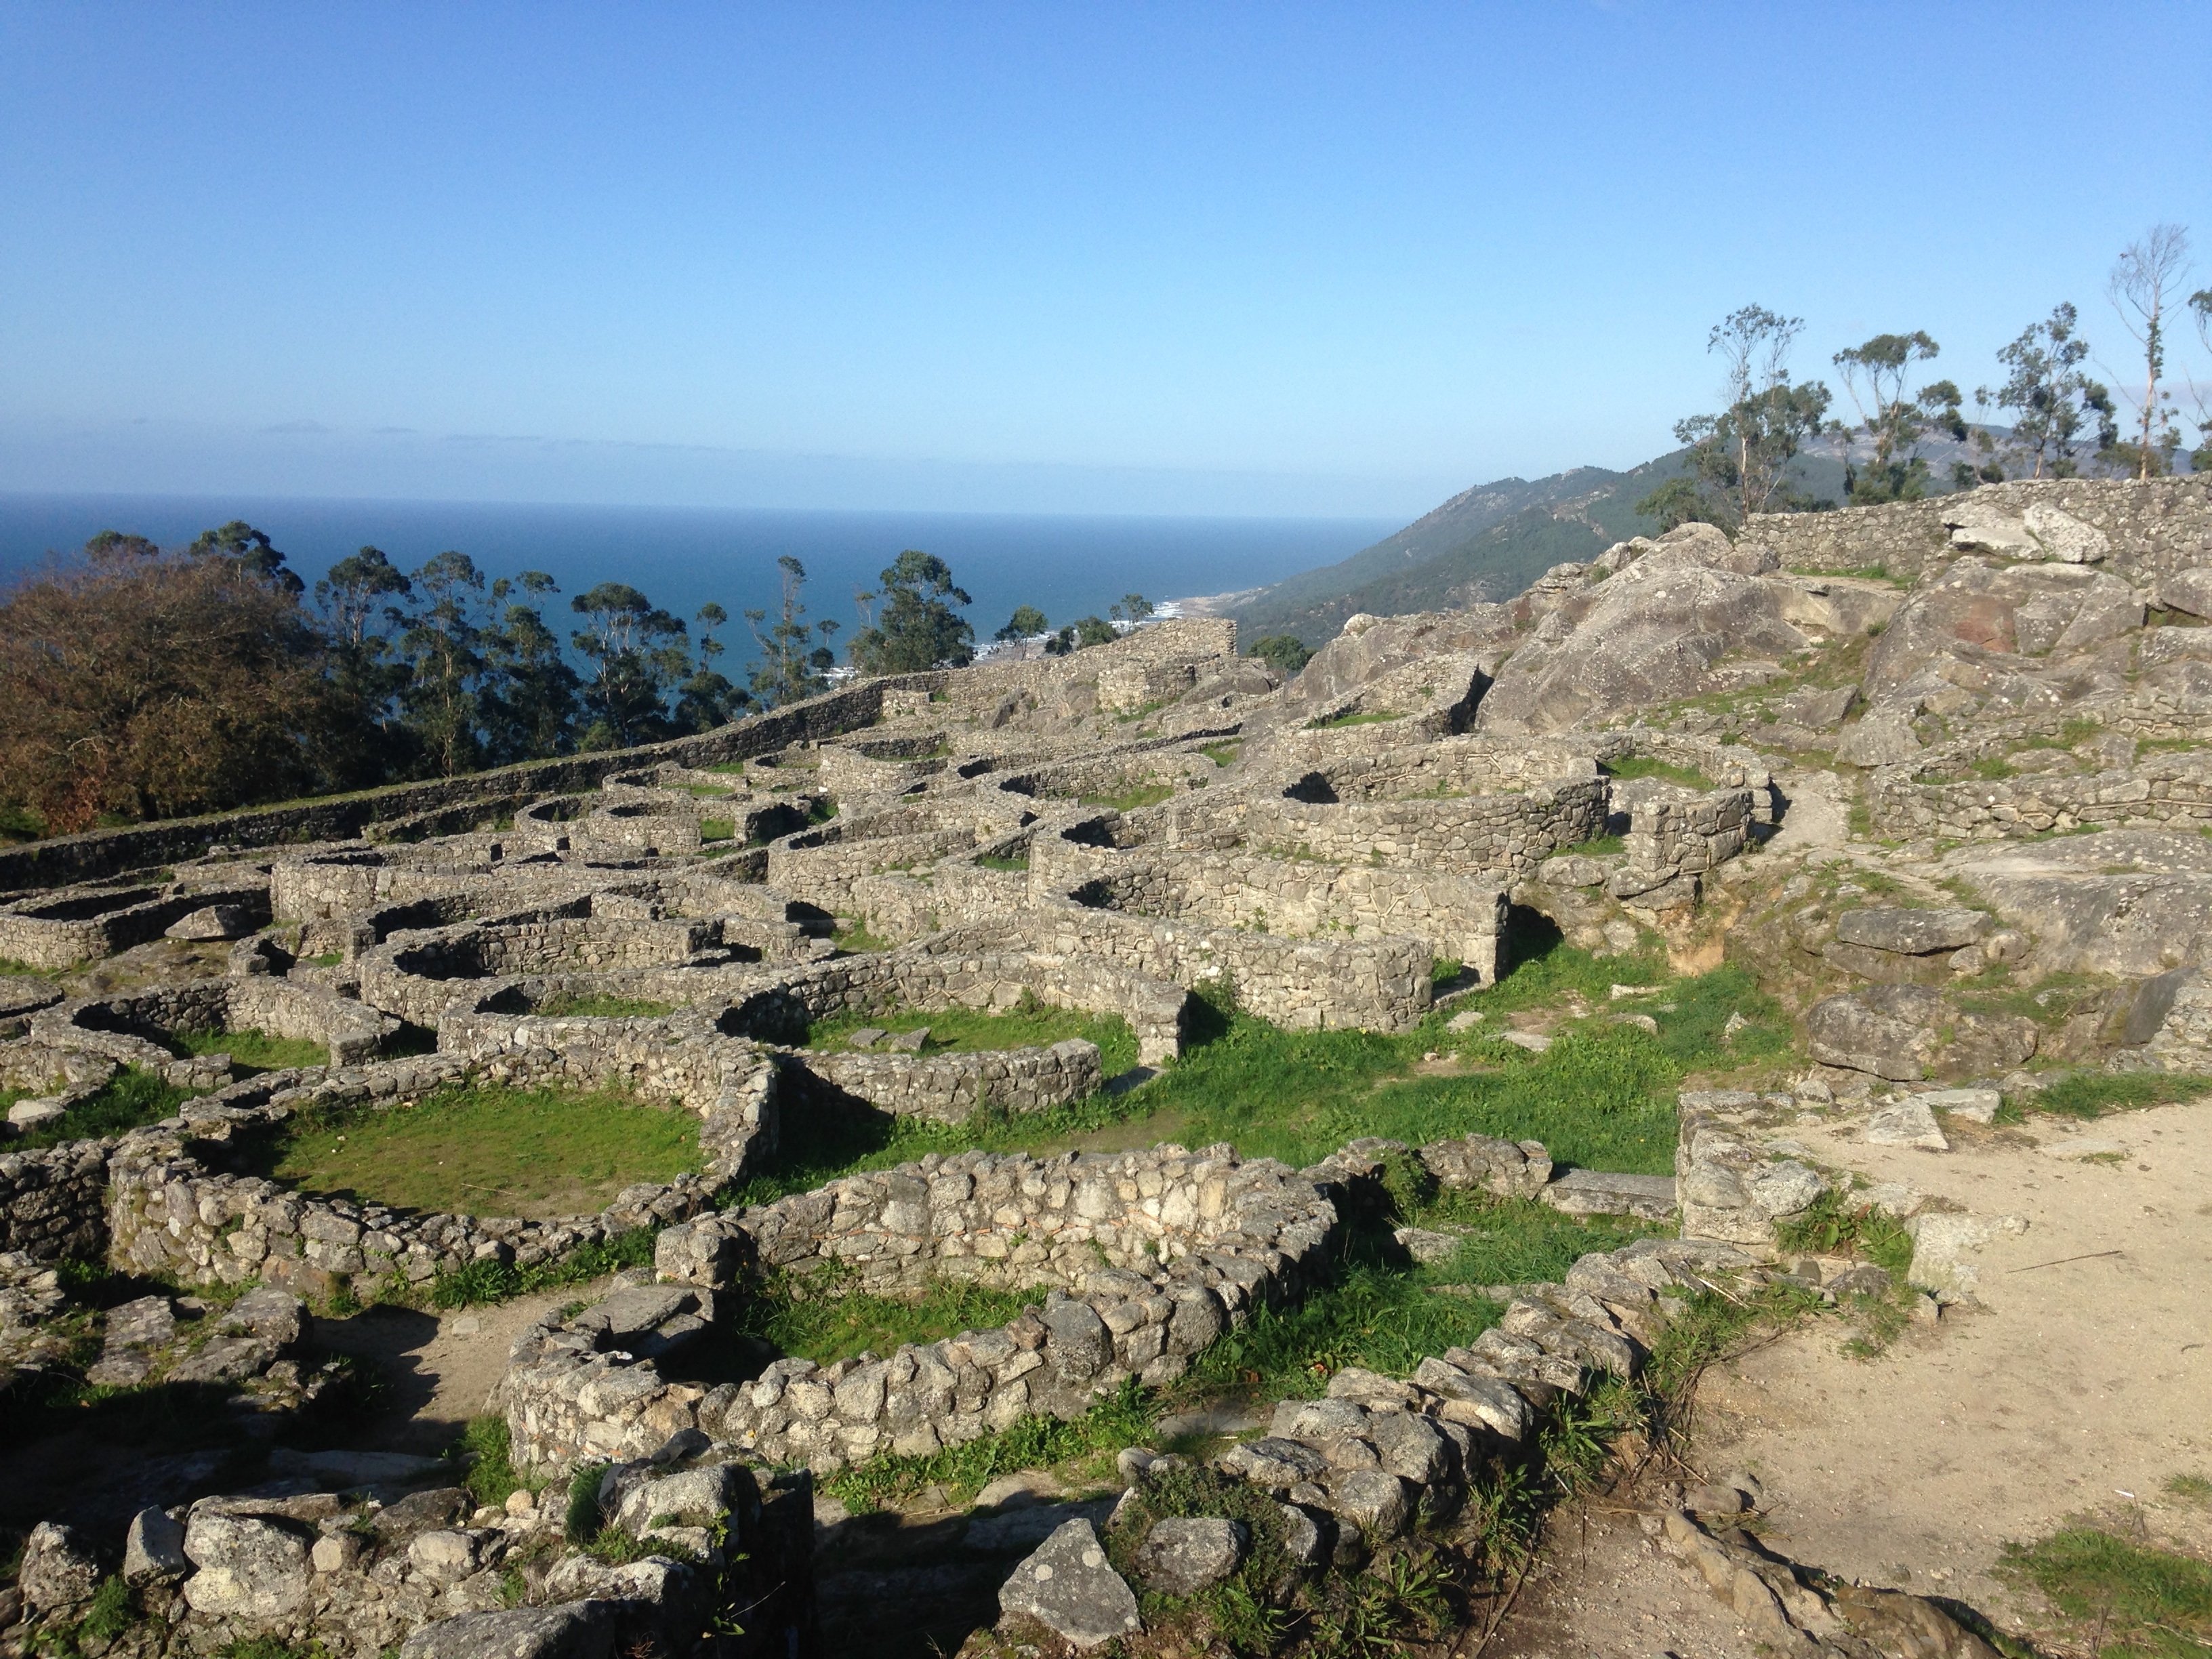
landscape, sea, coast, mountain, hill, valley, village, tourism, ridge, geology, ruins, plateau, galicia, ecosystem, celtic, rural area, aerial photography, the guard